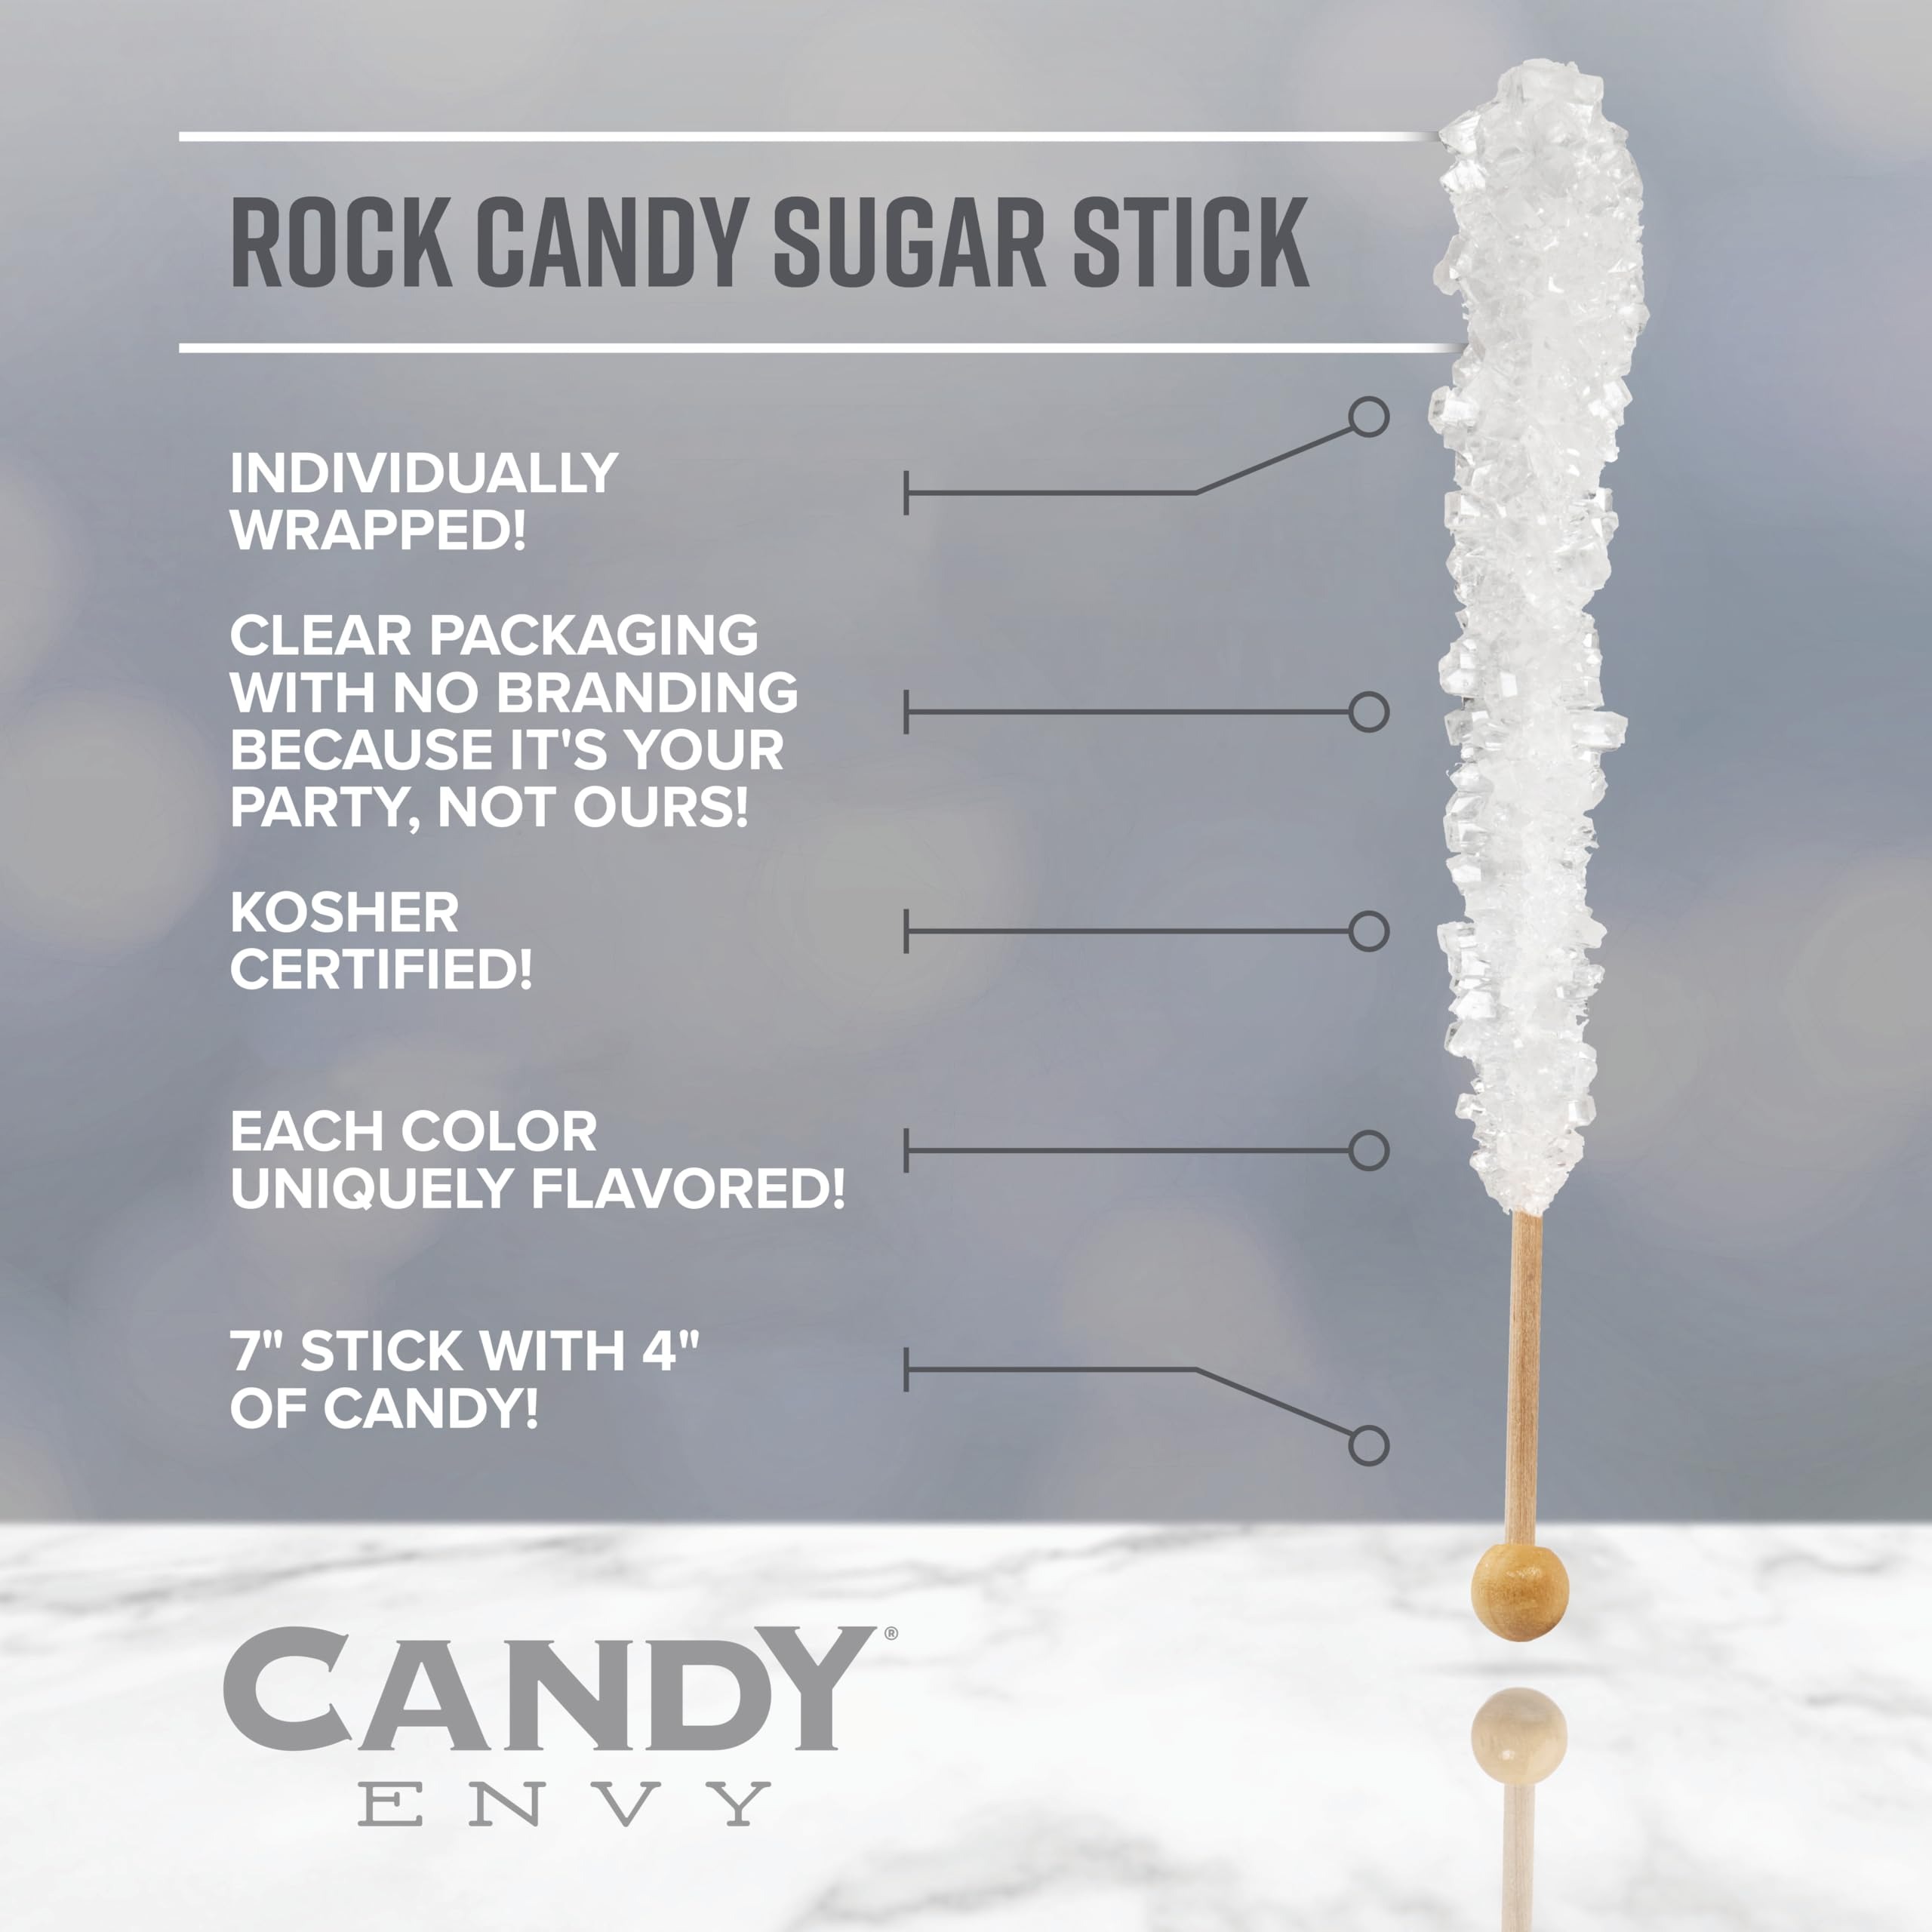
Item Name: Candy Envy - Merry Christmas Rock Candy Sugar Sticks - 18 Indiv. Wrapped - Red & Green
Bullet Point 1: Strengthing the Christmas Spirit starts with our 18 Individually Wrapped Red & Green Rock Candy Sugar Sticks!
Bullet Point 2: Flavors Include: Green Apple (Green) & Strawberry (Red)
Bullet Point 3: Every piece of Sugar Rock Candy is Sugarlized on the stick and has, on average, 4" of Sugar Candy on every stick! Total size from bottom of stick to top of candy is 7 inches.
Bullet Point 4: Perfect for your next Event, Mixed Drinks, Hot Drinks, Stocking Stuffer or just to satisfy that Sweet Tooth!
Bullet Point 5: Our Rock Candy Sugar Stick is manufactured in South Africa.
Product Description: RED AND GREEN ROCK CANDY ON A STICK - Brighten your holiday season with this festive fun sweet treat! Perfect for your holiday event, party, or cool decoration! ….or even just to satisfy your holiday sweet treat!
Value: 18.0
Unit: Count

Price: 29.99